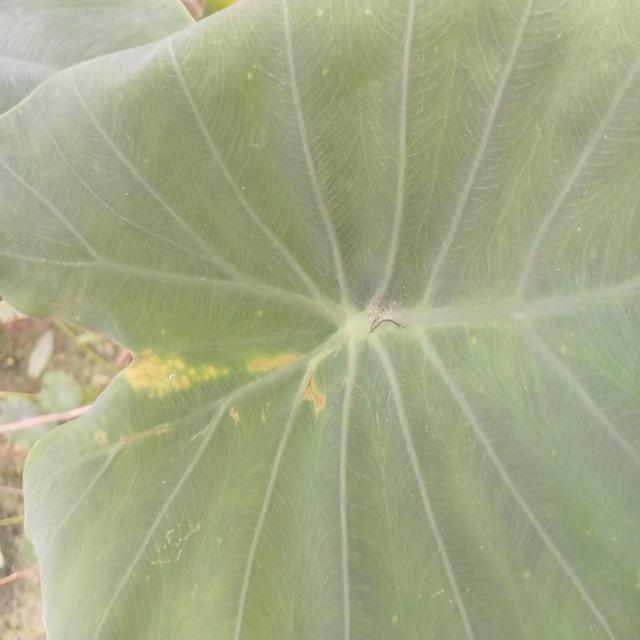
Label: Mid_Blight